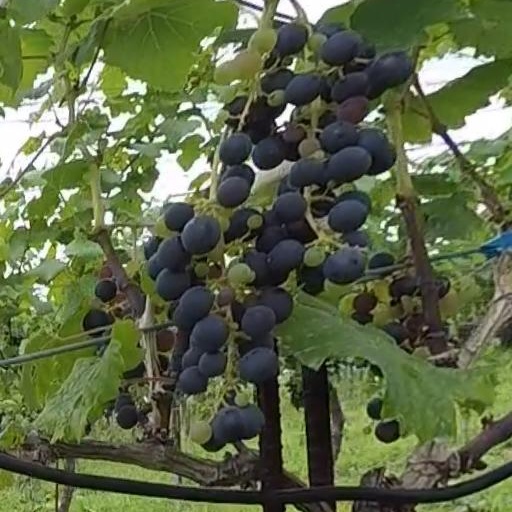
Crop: grape